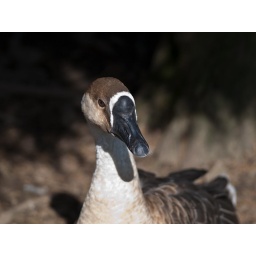
THese animals were seen at a animal park outside monreith in dumfries